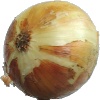
Label: Onion White 1